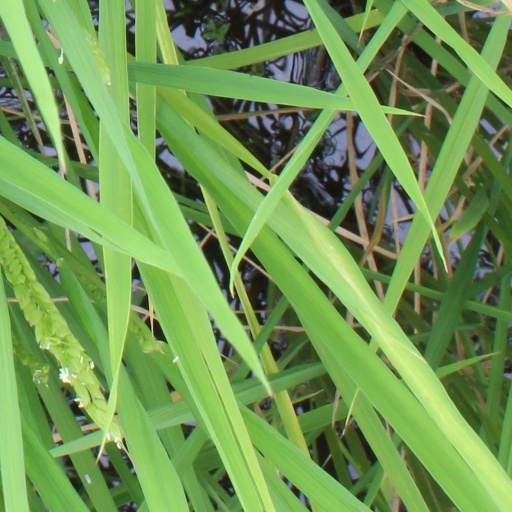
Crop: rice